The Trouble with Being Born (film)

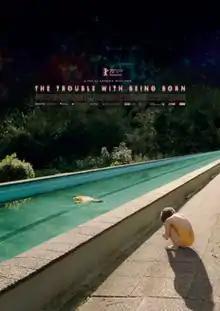
Promotional release poster

The Trouble with Being Born is a 2020 science fiction drama film directed and co-written by Sandra Wollner. An international co-production of Austria and Germany, the film depicts an android (Lena Watson) living with a man as a replicant in place of his young daughter who had disappeared years prior.